Smead Jolley

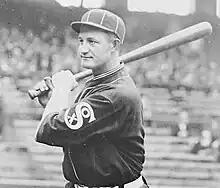
Jolley as a member of the Chicago White Sox, circa 1931.

In November 1929, the Seals traded Jolley to the Chicago White Sox of the American League (AL). In 1930, he batted .313 with 16 home runs and 116 RBI. In 1931, he batted .300 with 3 home runs and 28 RBI.